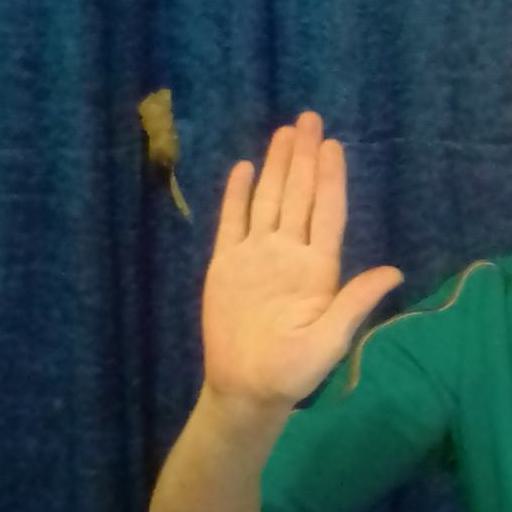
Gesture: stop